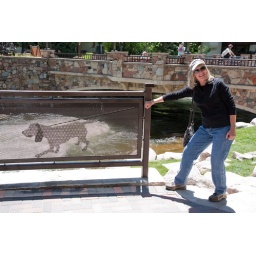
Martha continues the Vail tradition--posing by the fence rail graphic like she's walking a dog.